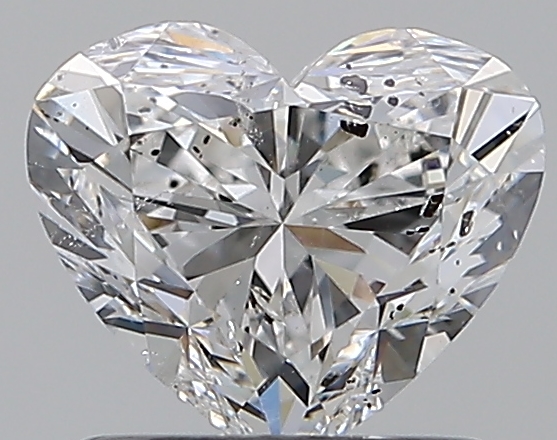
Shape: heart
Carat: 1
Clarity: SI2
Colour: F
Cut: EX
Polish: EX
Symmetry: EX
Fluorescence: N
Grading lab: IGI
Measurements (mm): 5.91 x 6.98 x 4.08